Joseph Standing

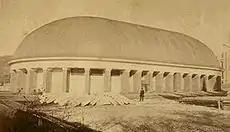
Salt Lake Tabernacle, 1870s.

Clawson accompanied Standing's body back to Utah by train and funeral services were held in the Salt Lake Tabernacle on Sunday, August 3, 1879. Speakers included John Taylor and George Q. Cannon. Approximately 10,000 attended the service.